Elgin Transportation Center

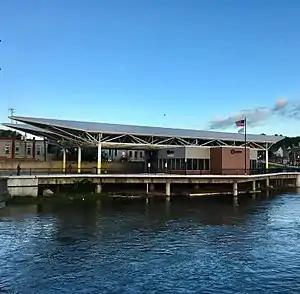
Elgin Transportation Center from across the Fox River

The Elgin Transportation Center is the main local bus station in Elgin, Illinois, serving as the central hub for the Pace bus system in the Elgin area. The station is located next to the Elgin Metra terminal on the west bank of the Fox River.